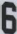
Number: 6